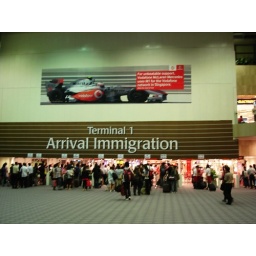
Home sweet home as I touch down in Singapore and prepare to clear immigration.